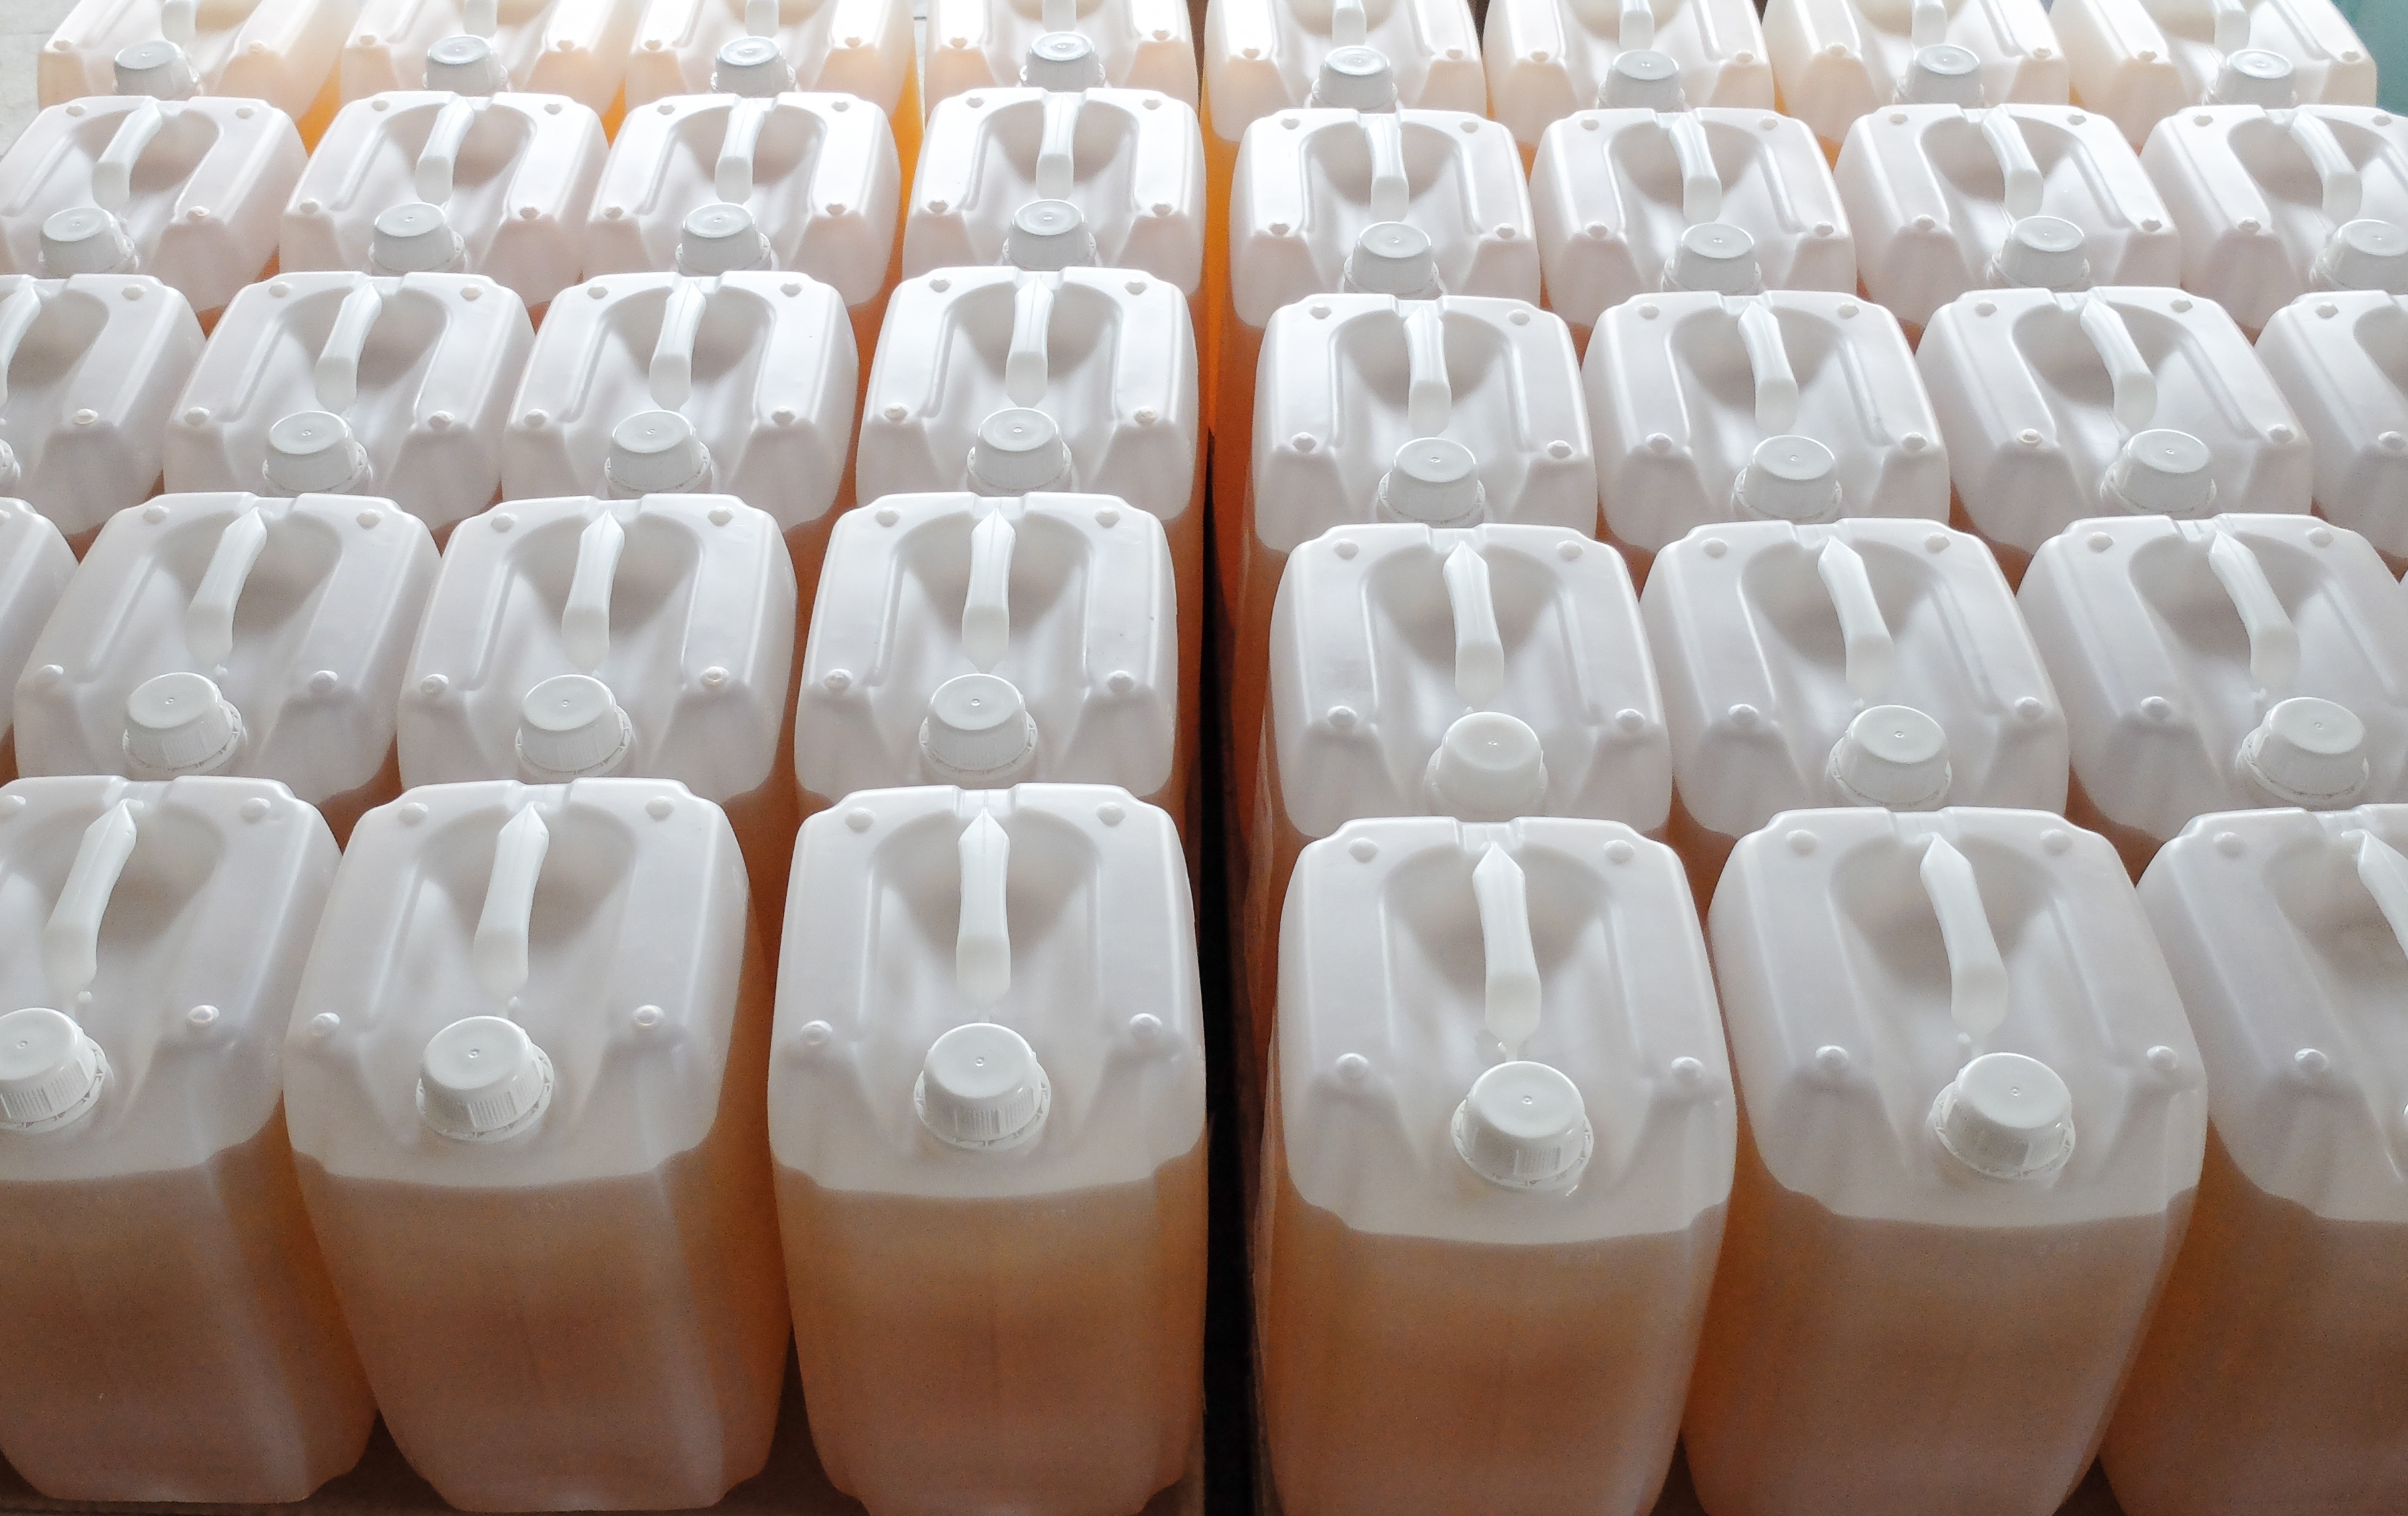
white, meal, food, baking, dessert, icing, chemistry, flavor, commodity, canister, liquid detergent, contract manufacturing